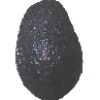
Label: avocado